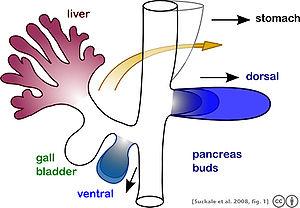
Le pancréas, prononcé /pɑ̃kʁeas/, est un organe situé dans l'abdomen des vertébrés, au niveau du rétropéritoine, en avant de l'aorte et de la veine cave inférieure et en arrière de l'estomac. C'est un organe vital.